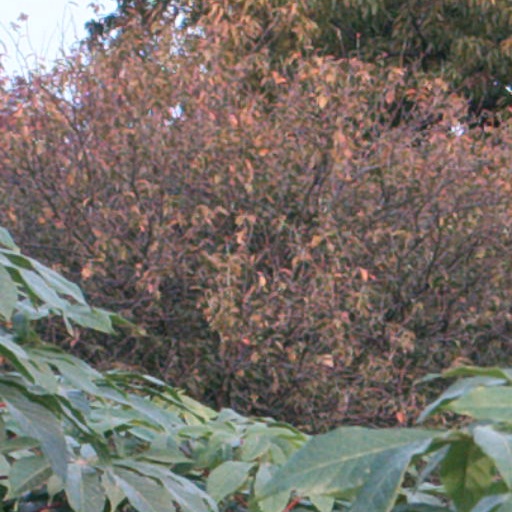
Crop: cassava